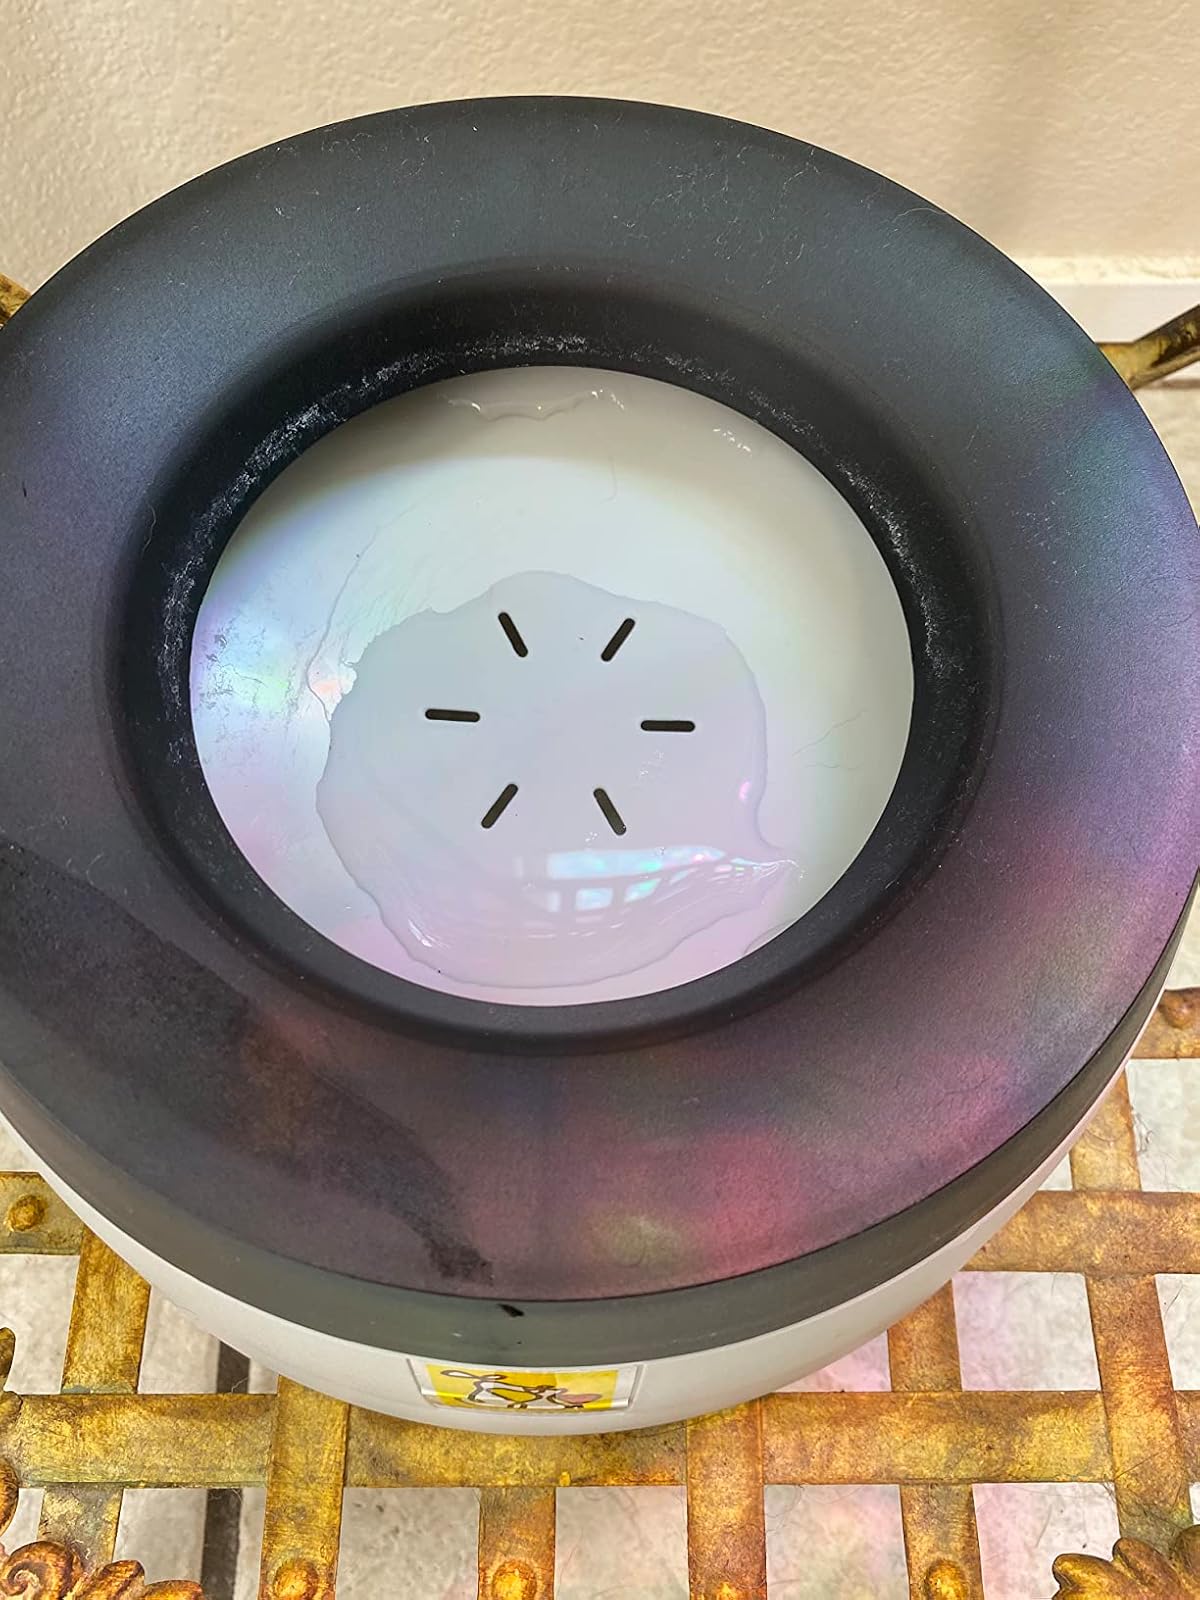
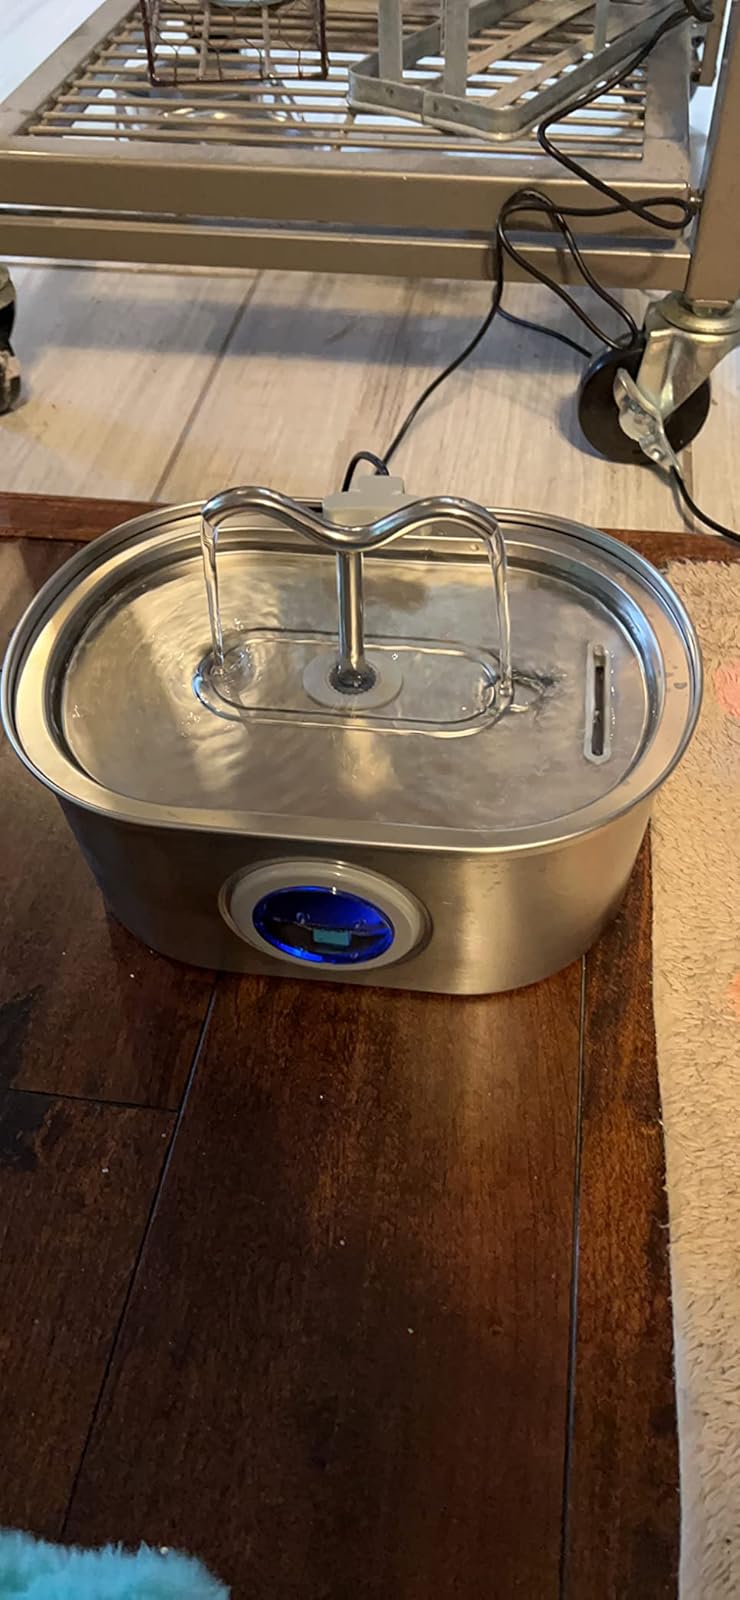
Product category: items_bowl
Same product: no